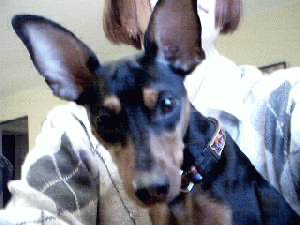
Animal: dog
Breed: miniature pinscher